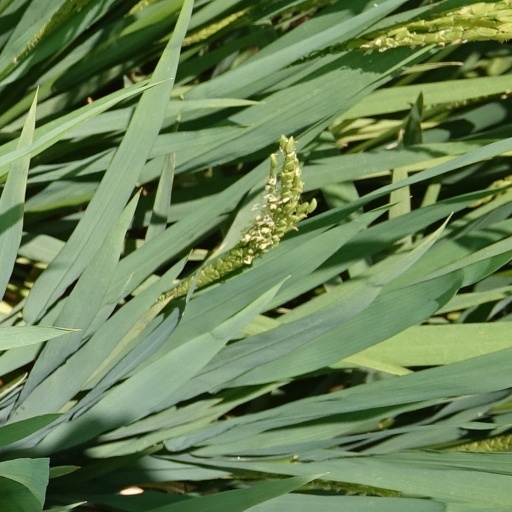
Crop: rice